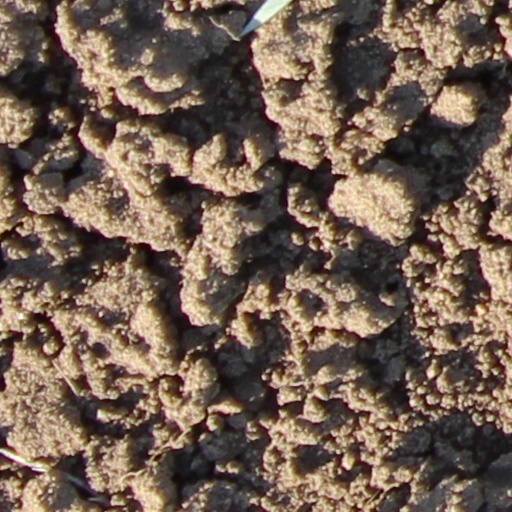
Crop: wheat